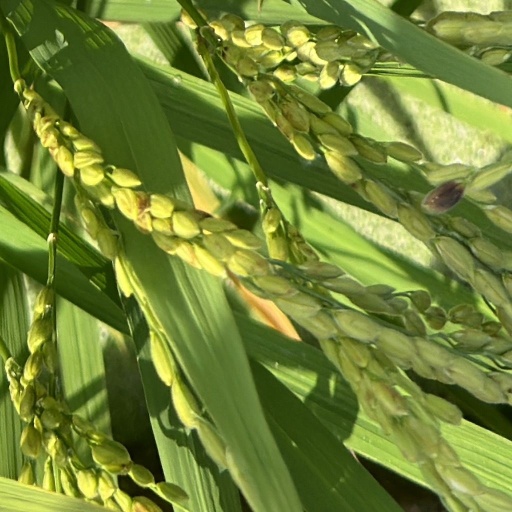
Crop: rice